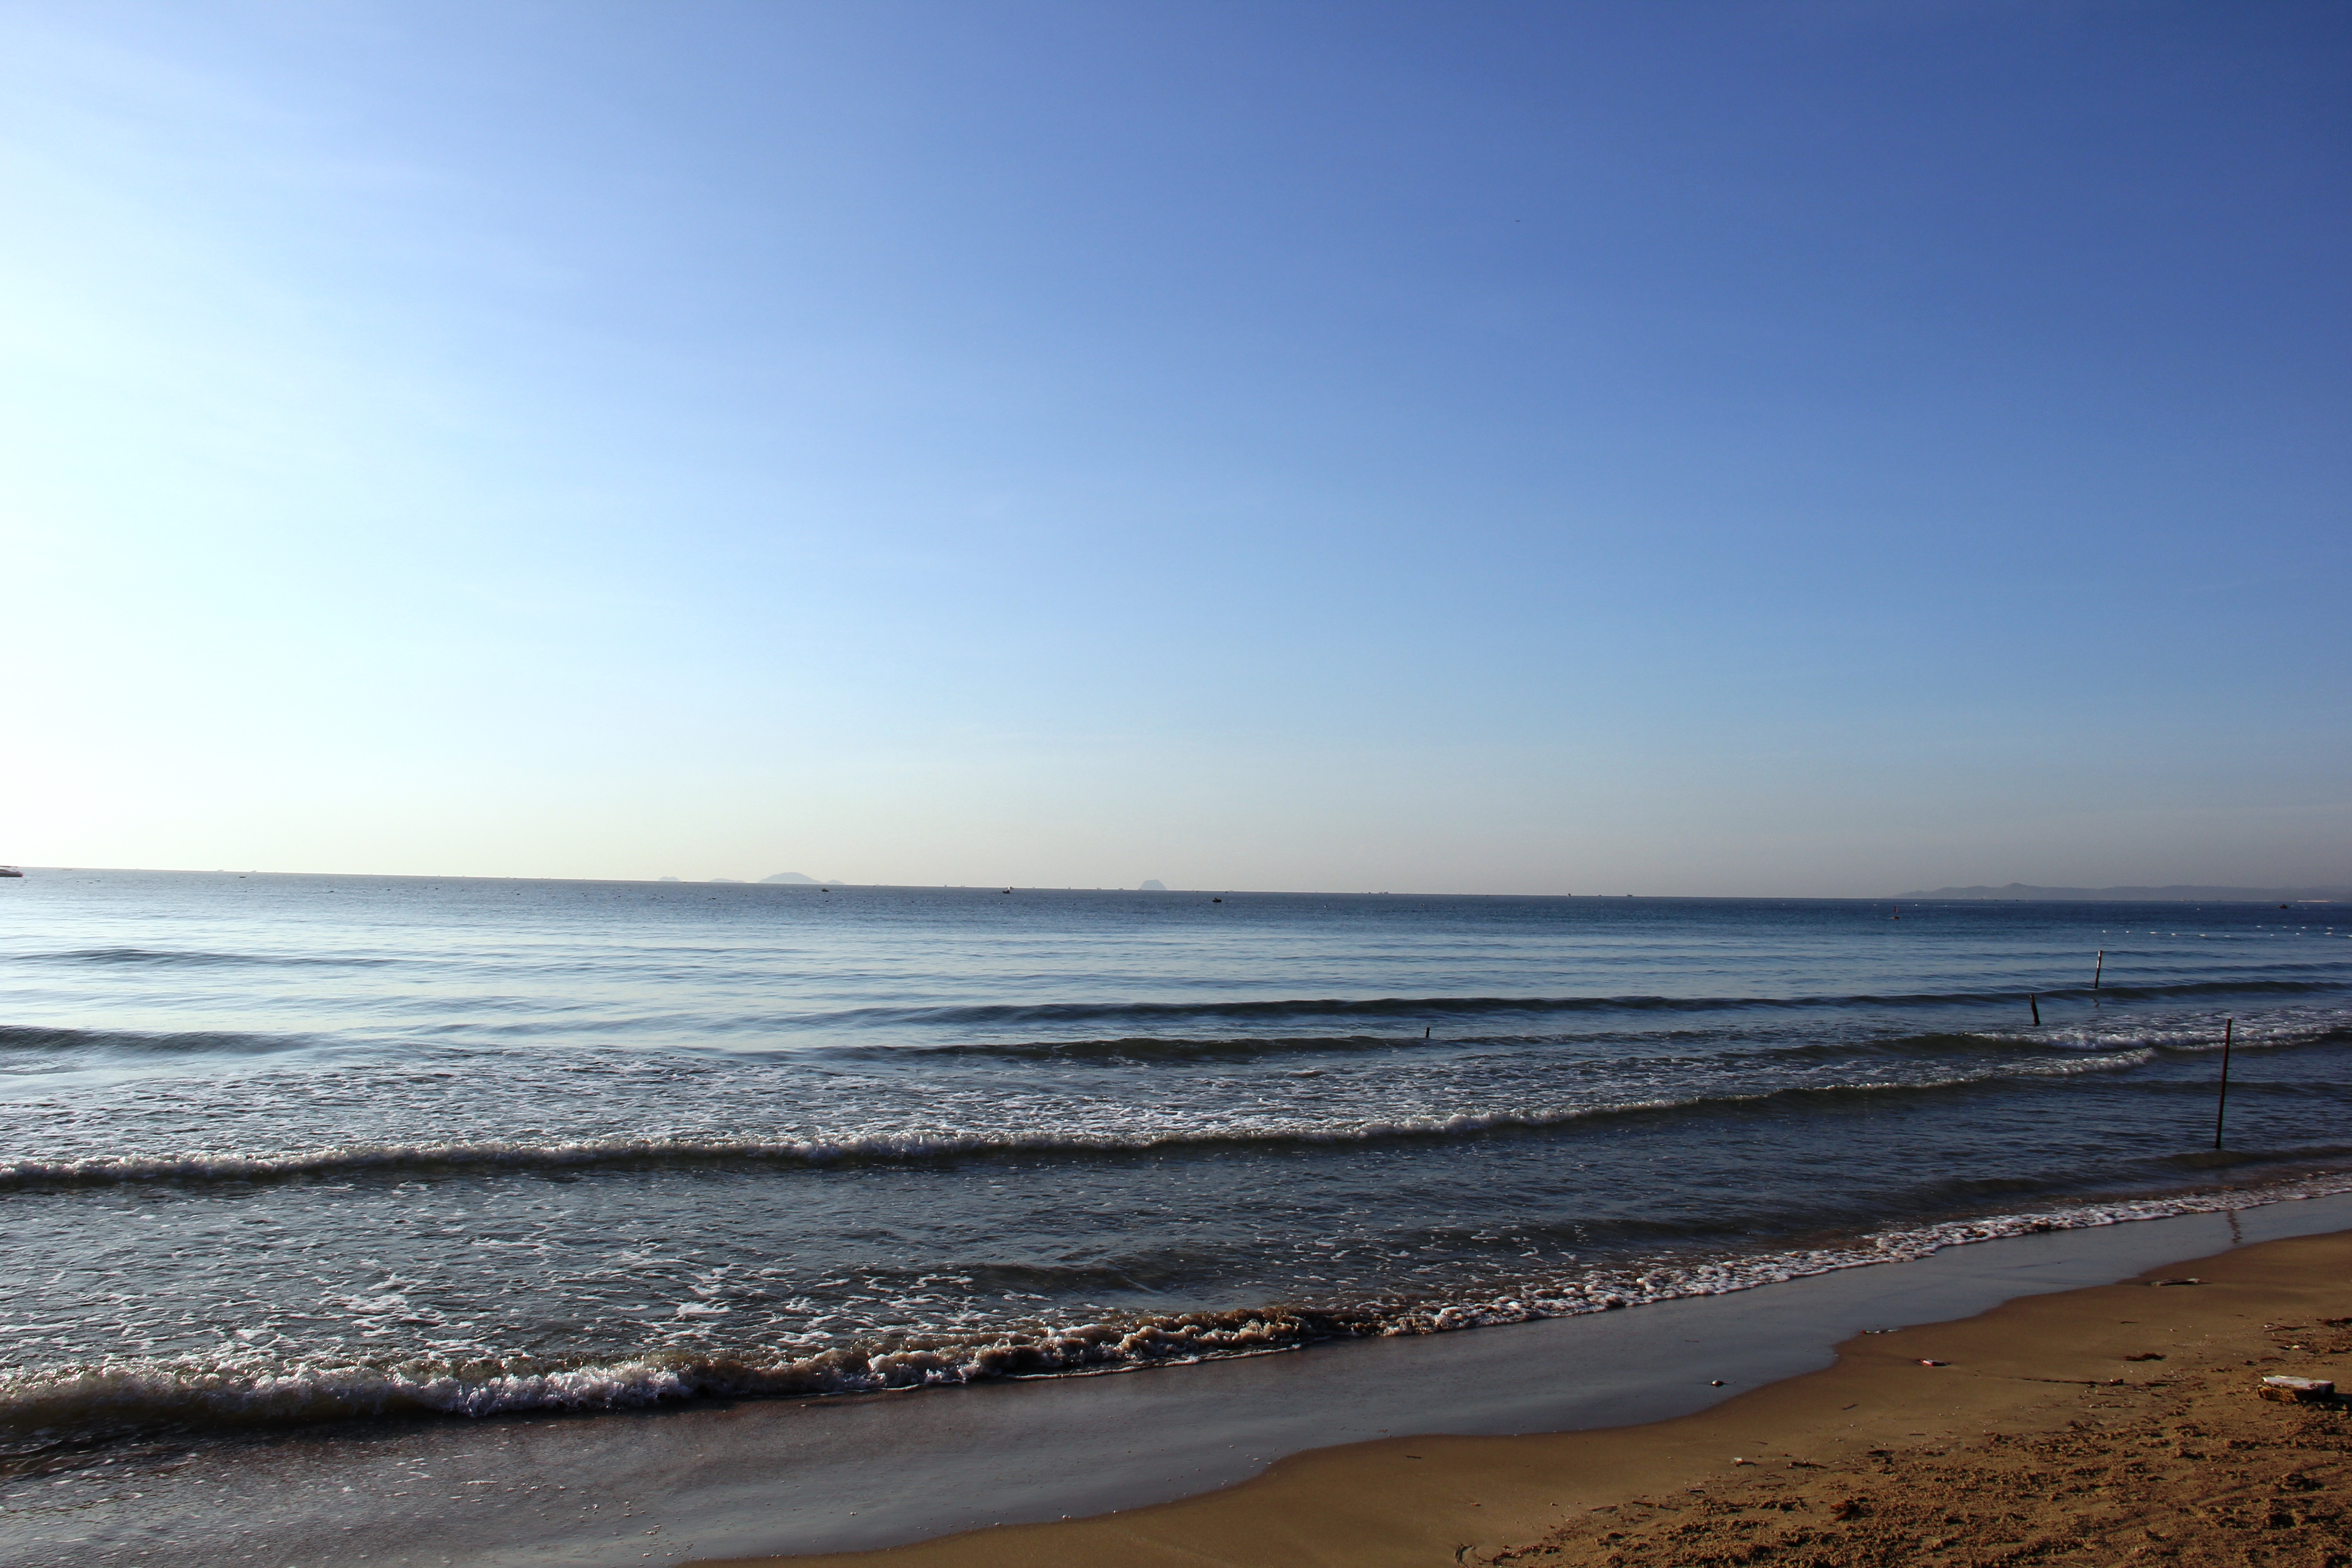
user: text: Có bao nhiêu chiếc cọc được cắm dưới nước gần bờ biển trong hình?
assistant: text: Ba.

user: text: Cảnh trong hình được chụp ở đâu?
assistant: text: Bãi biển.

user: text: Hãy mô tả mối quan hệ giữa bầu trời, biển và bãi cát trong bức ảnh này.
assistant: text: Bầu trời trong xanh, trải rộng và giao với mặt biển bao la ở đường chân trời. Biển có những con sóng nhỏ lăn tăn vỗ vào bờ cát vàng. Cả ba yếu tố này kết hợp tạo nên một khung cảnh thiên nhiên yên bình và rộng lớn.